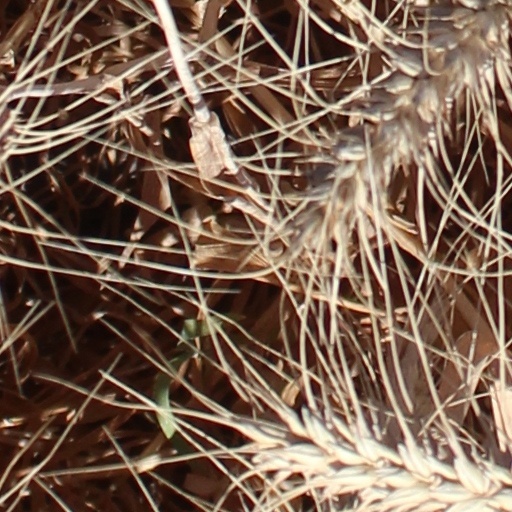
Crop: wheat